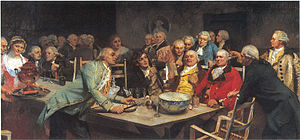
Det Norske Selskab
Eilif Peterssen: En aften i Det norske Selskab, malet i 1892. Manden med det hævede glas forestiller Johan Herman Wessel; personen med rød jakke er Johan Nordahl Brun. Bag Wessel står værtinden, madam Juel.
Det Norske Selskab eller Norske Selskab var en litterær selskabsklub for norske studenter i København, stiftet i 1772 af Ove Gjerløw Meyer og officielt åbnet i 1774. Stiftelsen fandt sted hos vinhandler Juel i Læderstræde, men i 1774 åbnede selskabet med egne lokaler i Sværtegade. Blandt medlemmerne var forfattere, digtere og filosoffer i kredsen omkring digteren Johan Herman Wessel.